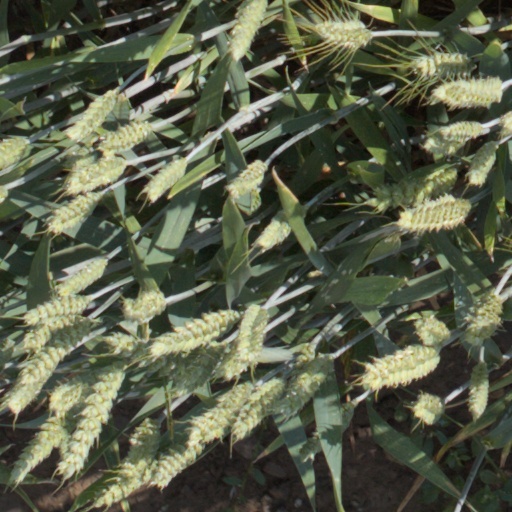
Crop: wheat